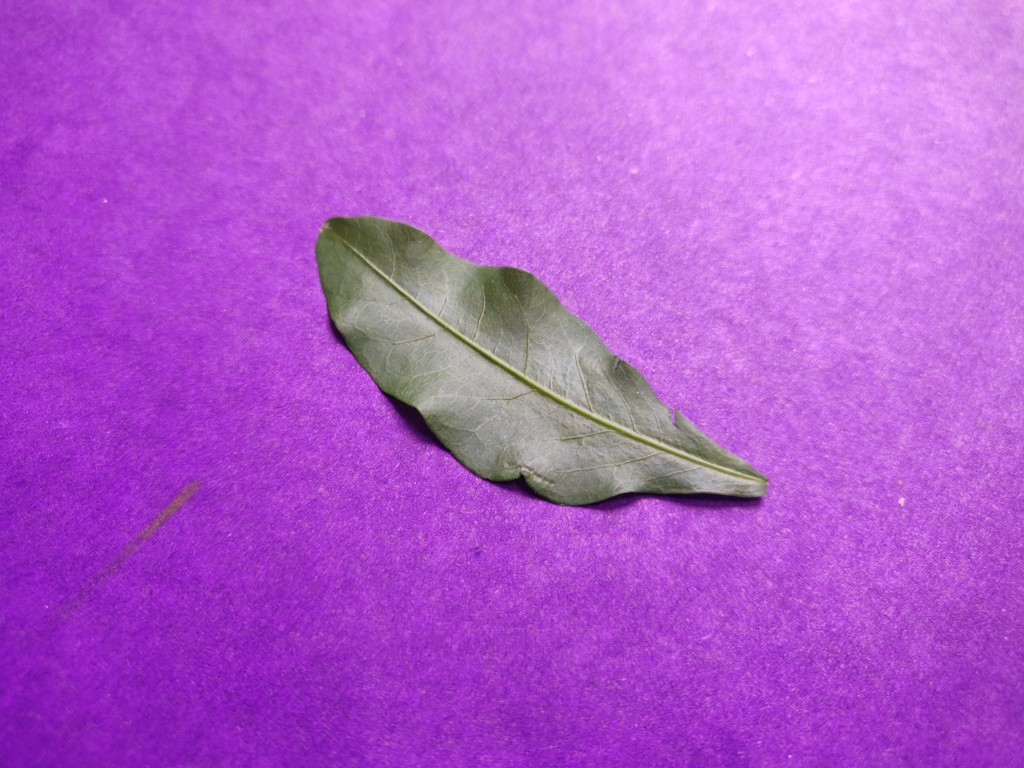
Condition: Healthy
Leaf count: single
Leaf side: front